Scott Pilgrim vs. the World

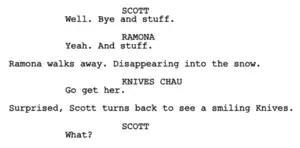
Part of a page from the script for the film, showing the new ending

In the film's original ending, written before the release of the final "Scott Pilgrim" book, Scott gets back together with Knives. O'Malley objected to the first ending because he felt it would dilute Knives's character. After the final book in the series, in which Scott and Ramona get back together, was released, and with divided audience reaction to the film's original ending, a new ending was filmed to match the books, with Scott and Ramona getting back together. O'Malley helped write the new ending and Wright called Knives' actress Ellen Wong beforehand, thinking she might be disappointed at the change but finding that she liked the idea. The final ending was shot three months before the film was released; Wright says that it is his "preferred ending". The film was given a production budget of $85–90 million, an amount offset by tax rebates that resulted in a final cost of around $60 million. Universal fronted $60 million of the pre-rebate budget. O'Malley's commentary track was recorded on August 14, 2010, one day after the film's theatrical release.